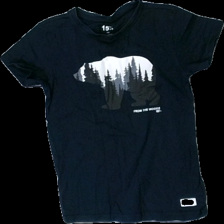
View: front
Type: T-shirt
Category: Children
Brand: Lager 157
Colors: Blue
Material: 100% cotton
Pattern: Other
Cut: Regular, C-collar
Season: All
Price range: <50
Recommended usage: Reuse